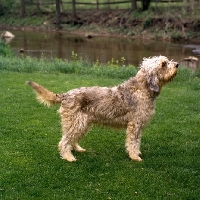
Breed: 217-n000014-otterhound